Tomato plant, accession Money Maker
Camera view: tilt-top (135 deg); turntable rotation: 300 degrees
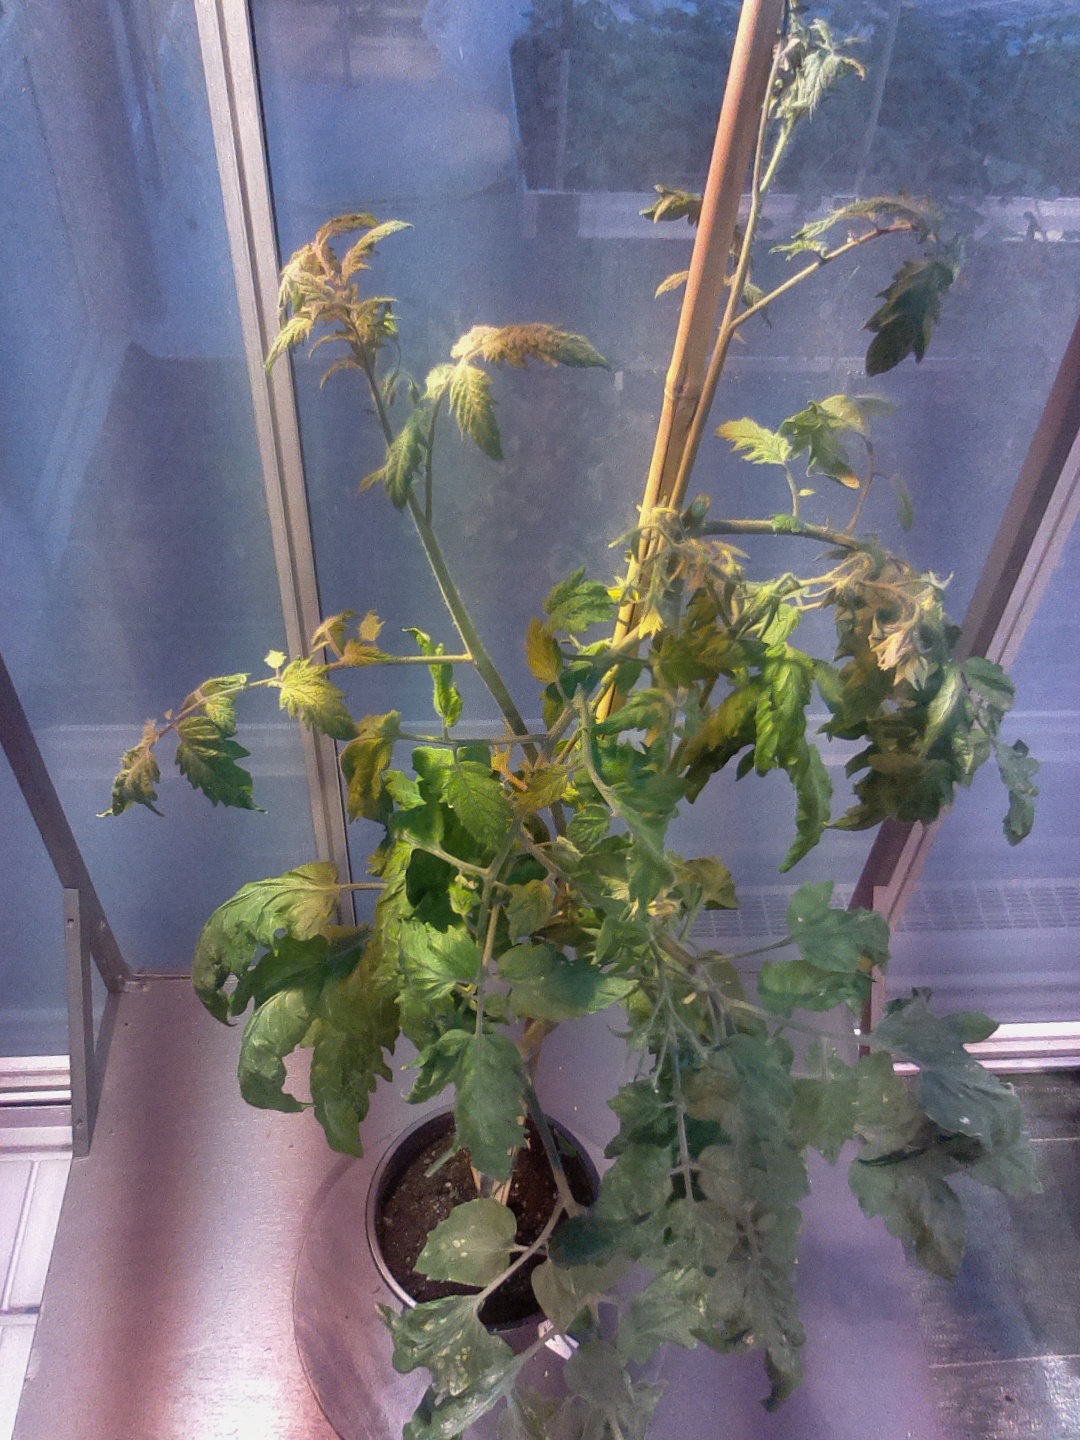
BBCH growth stage 69: End of flowering, 90%-100% of flowers open, more petals falling